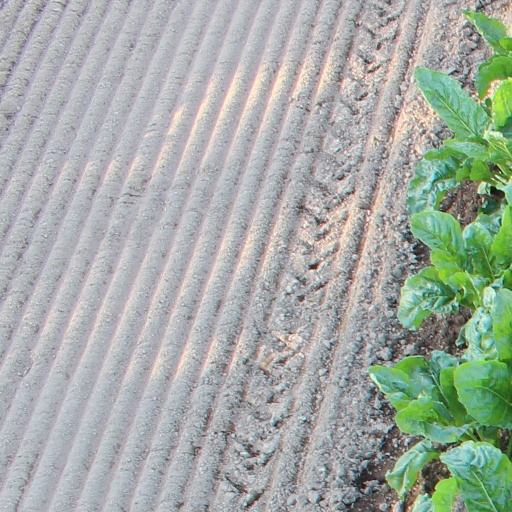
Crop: sugar beet